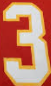
Number: 3